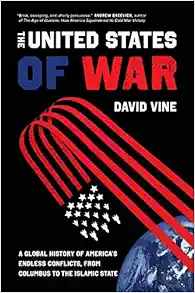
The United States of War: A Global History of America's Endless Conflicts, from Columbus to the Islamic State (Volume 48) (California Series in Public Anthropology)
Category: Books
Review "A wide-ranging survey of the American way of war, expensive and incessant, in support of an empire we’re not supposed to have. . . . Vine offers much to ponder about our militarized foreign policy and its deep antecedents." ― Kirkus Reviews "Military expansion, war without end, and the pervasiveness of violence in American lives: Vine offers countless insights into this uniquely American way of war."   ― Foreword Reviews "While the idea that the global expansion of military bases corresponds with the rise of US empire may seem obvious, this book convincingly shows that it is both consequence and cause. Vine brilliantly documents the way widespread global military positions—which are always sold to the public as defensive—are, by their very nature, offensive and become their own self-fulfilling ecosystems of conquest. . . . One walks away convinced that the US empire and its global network of bases must be dismantled if we are to have any hope of putting a stop to the devastating cycle of endless US wars and meddling." ― Jacobin “I hope every person on earth reads The United States of War .” ― War is a Crime "Provides a comprehensive history of Washington’s quest for empire. . . . The United States of War is a unique history text. Convincing in its portrayal of US military bases as both the outposts of empire and the remote supplier to the troops whose mission is to maintain and expand that empire, the timeline the author constructs is one that argues the US has always been an imperial nation—and not by some accident or circumstance of history."   ― CounterPunch "A sweeping indictment of the nation’s heavily militarized foreign policy, including the nearly incalculable costs, financial as well as moral, that have been exacted both at home and abroad. . . . The definitive account of the history of U.S. overseas bases and their role in the history of American militarism."   ― Washington Report on Middle East Affairs “Revelatory. . . . By identifying the link between bases and war, Vine has found a simple and possibly powerful lever with which to move . . . large structural forces. You want peace? Close the bases. Fewer overseas outposts would mean fewer provocations for foreign anger, fewer targets for attacks, and fewer inducements for Washington to solve its problems by using force.” -- Daniel Immerwahr, ― The Nation "Wonderful and disturbing. . . . Encyclopedic in its coverage. . . . I highly recommend the book. It roused even me, a lifetime pacifist and antiwar activist, to increased awareness of the profound extent and impact of US bases and wars on both the United States and the rest of the world. The book is an extremely useful (and therefore very depressing) compendium of what can rightfully be called the US war machine and empire."   ― Anthropology and Humanism "David Vine’s book, enriched by a series of maps, is not just a history book based on a mere chronological sequence of events. It also gives voice to some of the people who were affected by US expansionist policy. The interviews collected during many years of research make this book an important resource not only for all scholars interested in geopolitics and US history, but also for all people who want to understand the reason for so many conflicts around the world and the evolution of American imperialism." ― Houston Review of Books "Make[s] it quite clear that war on other peoples and nations is the defining element of the United States, its past, its present and probably its future. It’s a very tall order, but Vine makes it clear that preventing US wars overseas begins by closing US bases overseas." ― Counter Punch "In explaining the nation's permawar reality, Vine makes a profoundly important contribution to educators as well as to activists and advocates who challenge the nation's engrained militarism." ― Peace & Change ​"One of the most illuminating studies of how the US' empire of forts and bases developed and works.​" ― The Wire " The United States of War is for anyone who wants to find a single source for an encompassing yet relatively concise overview of the ceaseless intervention and aggression by the United States, from its racist, colonial roots, to its extractive, deadly activities from bases around the world today." ― Marx & Philosophy Review of Books From the Back Cover "David Vine's book is a brilliant tour de force, a sweeping introspection, dissection, and condemnation of U.S. war-making and the myriad ways that U.S. military bases splayed around the world grease the wheels of the war machine. Exposing the intimate connections between these bases and war, he exhorts us to disentangle the web so that the United States of Peace can emerge. Read it and act."—Medea Benjamin, Codirector, CODEPINK "David Vine's previous book, Base Nation, provided a clear look at rampant U.S. imperialism as exhibited by U.S. overseas basing at some 750 locations across the globe. In a similar vein, The United States of War is an agonizing read even if the myth of U.S. exceptionalism is already badly tattered. In short, 'exceptionalism' only applies if one means unique brutality, violence, ruthlessness, unparalleled pursuit of self-interest, and imperialism of the most blatant and degrading sort—an exceptionalism that has meant the deaths of millions, the maiming of millions more, and the wandering from state to state of even more millions displaced by war. It is not a book to read curled up by a warm winter fire; rather, it's a book to stir your soul—if you have one left—to action."—Colonel Lawrence Wilkerson, USA (Ret), former chief of staff, U.S. Department of State, and Professor of Government and Public Policy, the College of William and Mary  "David Vine's The United States of War puts a much needed pin to the balloon of American exceptionalism. An invaluable guide to a country that, long before Orwell came along, said war was peace–and interventionism was the highest form of anti-colonialism. T he United States of War is especially important now, as we try to make sense of a presidential administration that, in the name of so-called isolationism, has left a trail of global destruction in its wake."—Greg Grandin, Professor of History, Yale University, and author of the Pulitzer Prize–winning The End of the Myth: From the Frontier to the Border Wall in the Mind of America "Vine's newest book connects Fort Lauderdale to Okinawa. It makes me realize I can't make adequate sense of U.S. militarism today if I don't take seriously Native Americans' history. The book will make us all globally smarter and a lot more curious."—Cynthia Enloe, author of The Big Push: Exposing and Challenging the Persistence of Patriarchy "Along with this book being a model of excellent scholarship, Vine is a gifted writer. Reading the text is akin to reading the very best of essay writing and will make the text accessible to academic and non-academic readers, as well as to high school, undergraduate, and graduate students."—Roxanne Dunbar-Ortiz, author of An Indigenous Peoples' History of the United States "A brisk, sweeping, and utterly persuasive account of the relationship between foreign bases and the U.S. propensity for war. The case that Vine makes is irrefutable: the former spawn the latter."—Andrew Bacevich, author of The Age of Illusions: How America Squandered Its Cold War Victory About the Author David Vine is Professor of Anthropology at American University. His other books include Base Nation: How U.S. Military Bases Abroad Harm America and the World and Island of Shame: The Secret History of the U.S. Military Base on Diego Garcia .
Features: 2020 L.A. Times Book Prize Finalist, History | A provocative examination of how the U.S. military has shaped our entire world, from today’s costly, endless wars to the prominence of violence in everyday American life. | The United States has been fighting wars constantly since invading Afghanistan in 2001. This nonstop warfare is far less exceptional than it might seem: the United States has been at war or has invaded other countries almost every year since independence. In | The United States of War, | David Vine traces this pattern of bloody conflict from Columbus's 1494 arrival in Guantanamo Bay through the 250-year expansion of a global U.S. empire. Drawing on historical and firsthand anthropological research in fourteen countries and territories, | The United States of War | demonstrates how U.S. leaders across generations have locked the United States in a self-perpetuating system of permanent war by constructing the world’s largest-ever collection of foreign military bases—a global matrix that has made offensive interventionist wars more likely. Beyond exposing the profit-making desires, political interests, racism, and toxic masculinity underlying the country’s relationship to war and empire, | The United States of War | shows how the long history of U.S. military expansion shapes our daily lives, from today’s multi-trillion–dollar wars to the pervasiveness of violence and militarism in everyday U.S. life. The book concludes by confronting the catastrophic toll of American wars—which have left millions dead, wounded, and displaced—while offering proposals for how we can end the fighting.